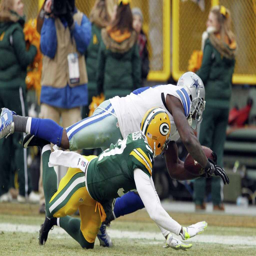
american football player grabs a pass against american football player during the second half of a divisional playoff game .